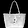
Label: Bag